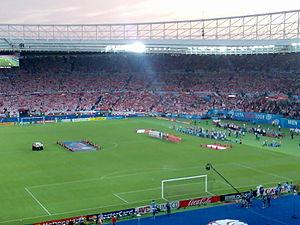
L'édition 2008 du Championnat d'Europe de football s'est disputée du 7 au 29 juin 2008 en Autriche et en Suisse.